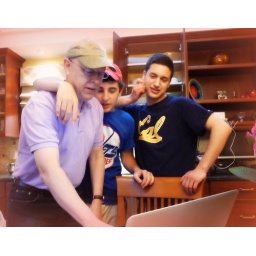
Boys bonding over computer in the kitchen